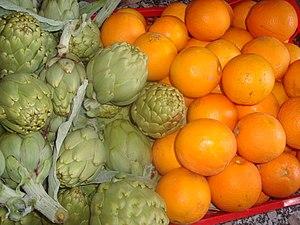
Torreblanca est une commune d'Espagne de la province de Castellón dans la Communauté valencienne. Elle est située dans la comarque de Plana Alta et dans la zone à prédominance linguistique valencienne.